X-Kaliber 2097

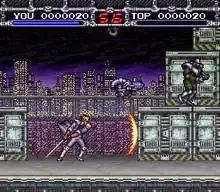
Gameplay screenshot.

"X-Kaliber 2097"s American soundtrack features tracks by electronic/industrial music group Psykosonik and arranged for Activision by Ali Lexa. Psykosonik's soundtrack became a prominent part of the game's marketing, and was often plugged in marketing blurbs. The soundtrack is also mentioned on the game packaging, and has its own section in the game manual.